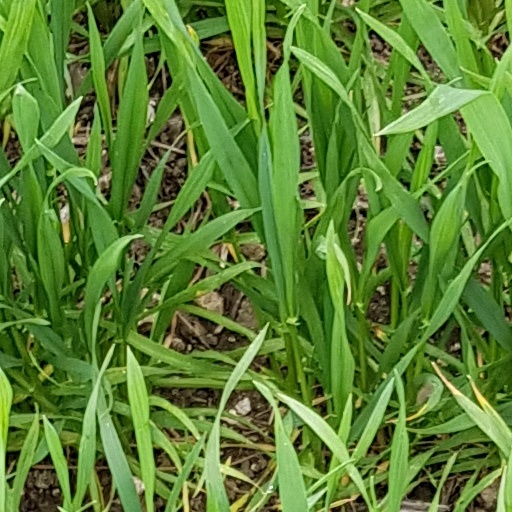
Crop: wheat